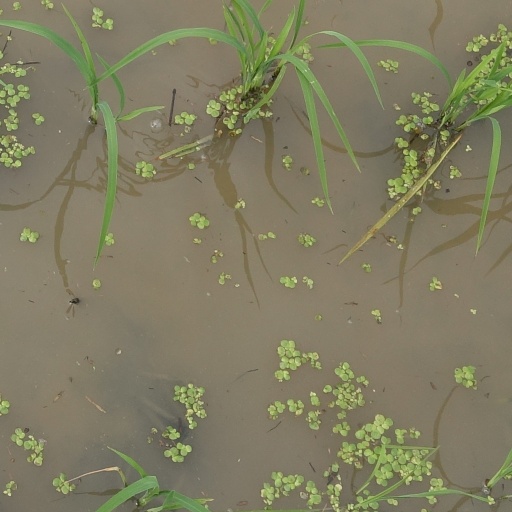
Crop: rice